Andre Jones Jr.

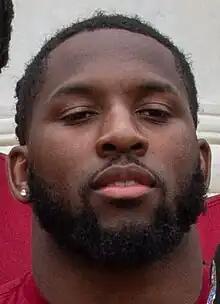
Jones in 2023

Gerald "Andre" Jones Jr. (born October 25, 1998) is an American professional football defensive end for the Washington Commanders of the National Football League (NFL). He played college football for the Louisiana Ragin' Cajuns and was selected by the Commanders in the seventh round of the 2023 NFL draft.